Islam

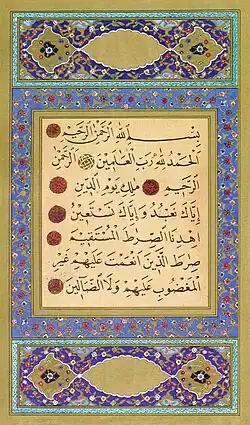
Surah al Fatiha ("The Opener"), from the Quran.

Muslims believe that Islam is the complete and universal version of a primordial faith that was revealed many times through earlier prophets and messengers, including Adam, Noah, Abraham, Moses, and Jesus. Muslims consider the Quran to be the verbatim word of God and the unaltered, final revelation. Alongside the Quran, Muslims also believe in previous revelations, such as the Tawrat (the Torah), the Zabur (Psalms), and the Injil (Gospel). They believe that Muhammad is the main and final of God's prophets, through whom the religion was completed. The teachings and normative examples of Muhammad, called the Sunnah, documented in accounts called the hadith, provide a constitutional model for Muslims. Islam is based on the belief in the oneness and uniqueness of God, and belief in an afterlife with the Last Judgment—wherein the righteous will be rewarded in paradise and the unrighteous will be punished in hell. The Five Pillars, considered obligatory acts of worship, are the Islamic oath and creed, daily prayers, almsgiving, fasting in the month of Ramadan, and a pilgrimage to Mecca. Islamic law, , touches on virtually every aspect of life, from banking and finance and welfare to men's and women's roles and the environment. The two main religious festivals are Eid al-Fitr and Eid al-Adha. The three holiest sites in Islam are Masjid al-Haram in Mecca, Prophet's Mosque in Medina, and al-Aqsa Mosque in Jerusalem.